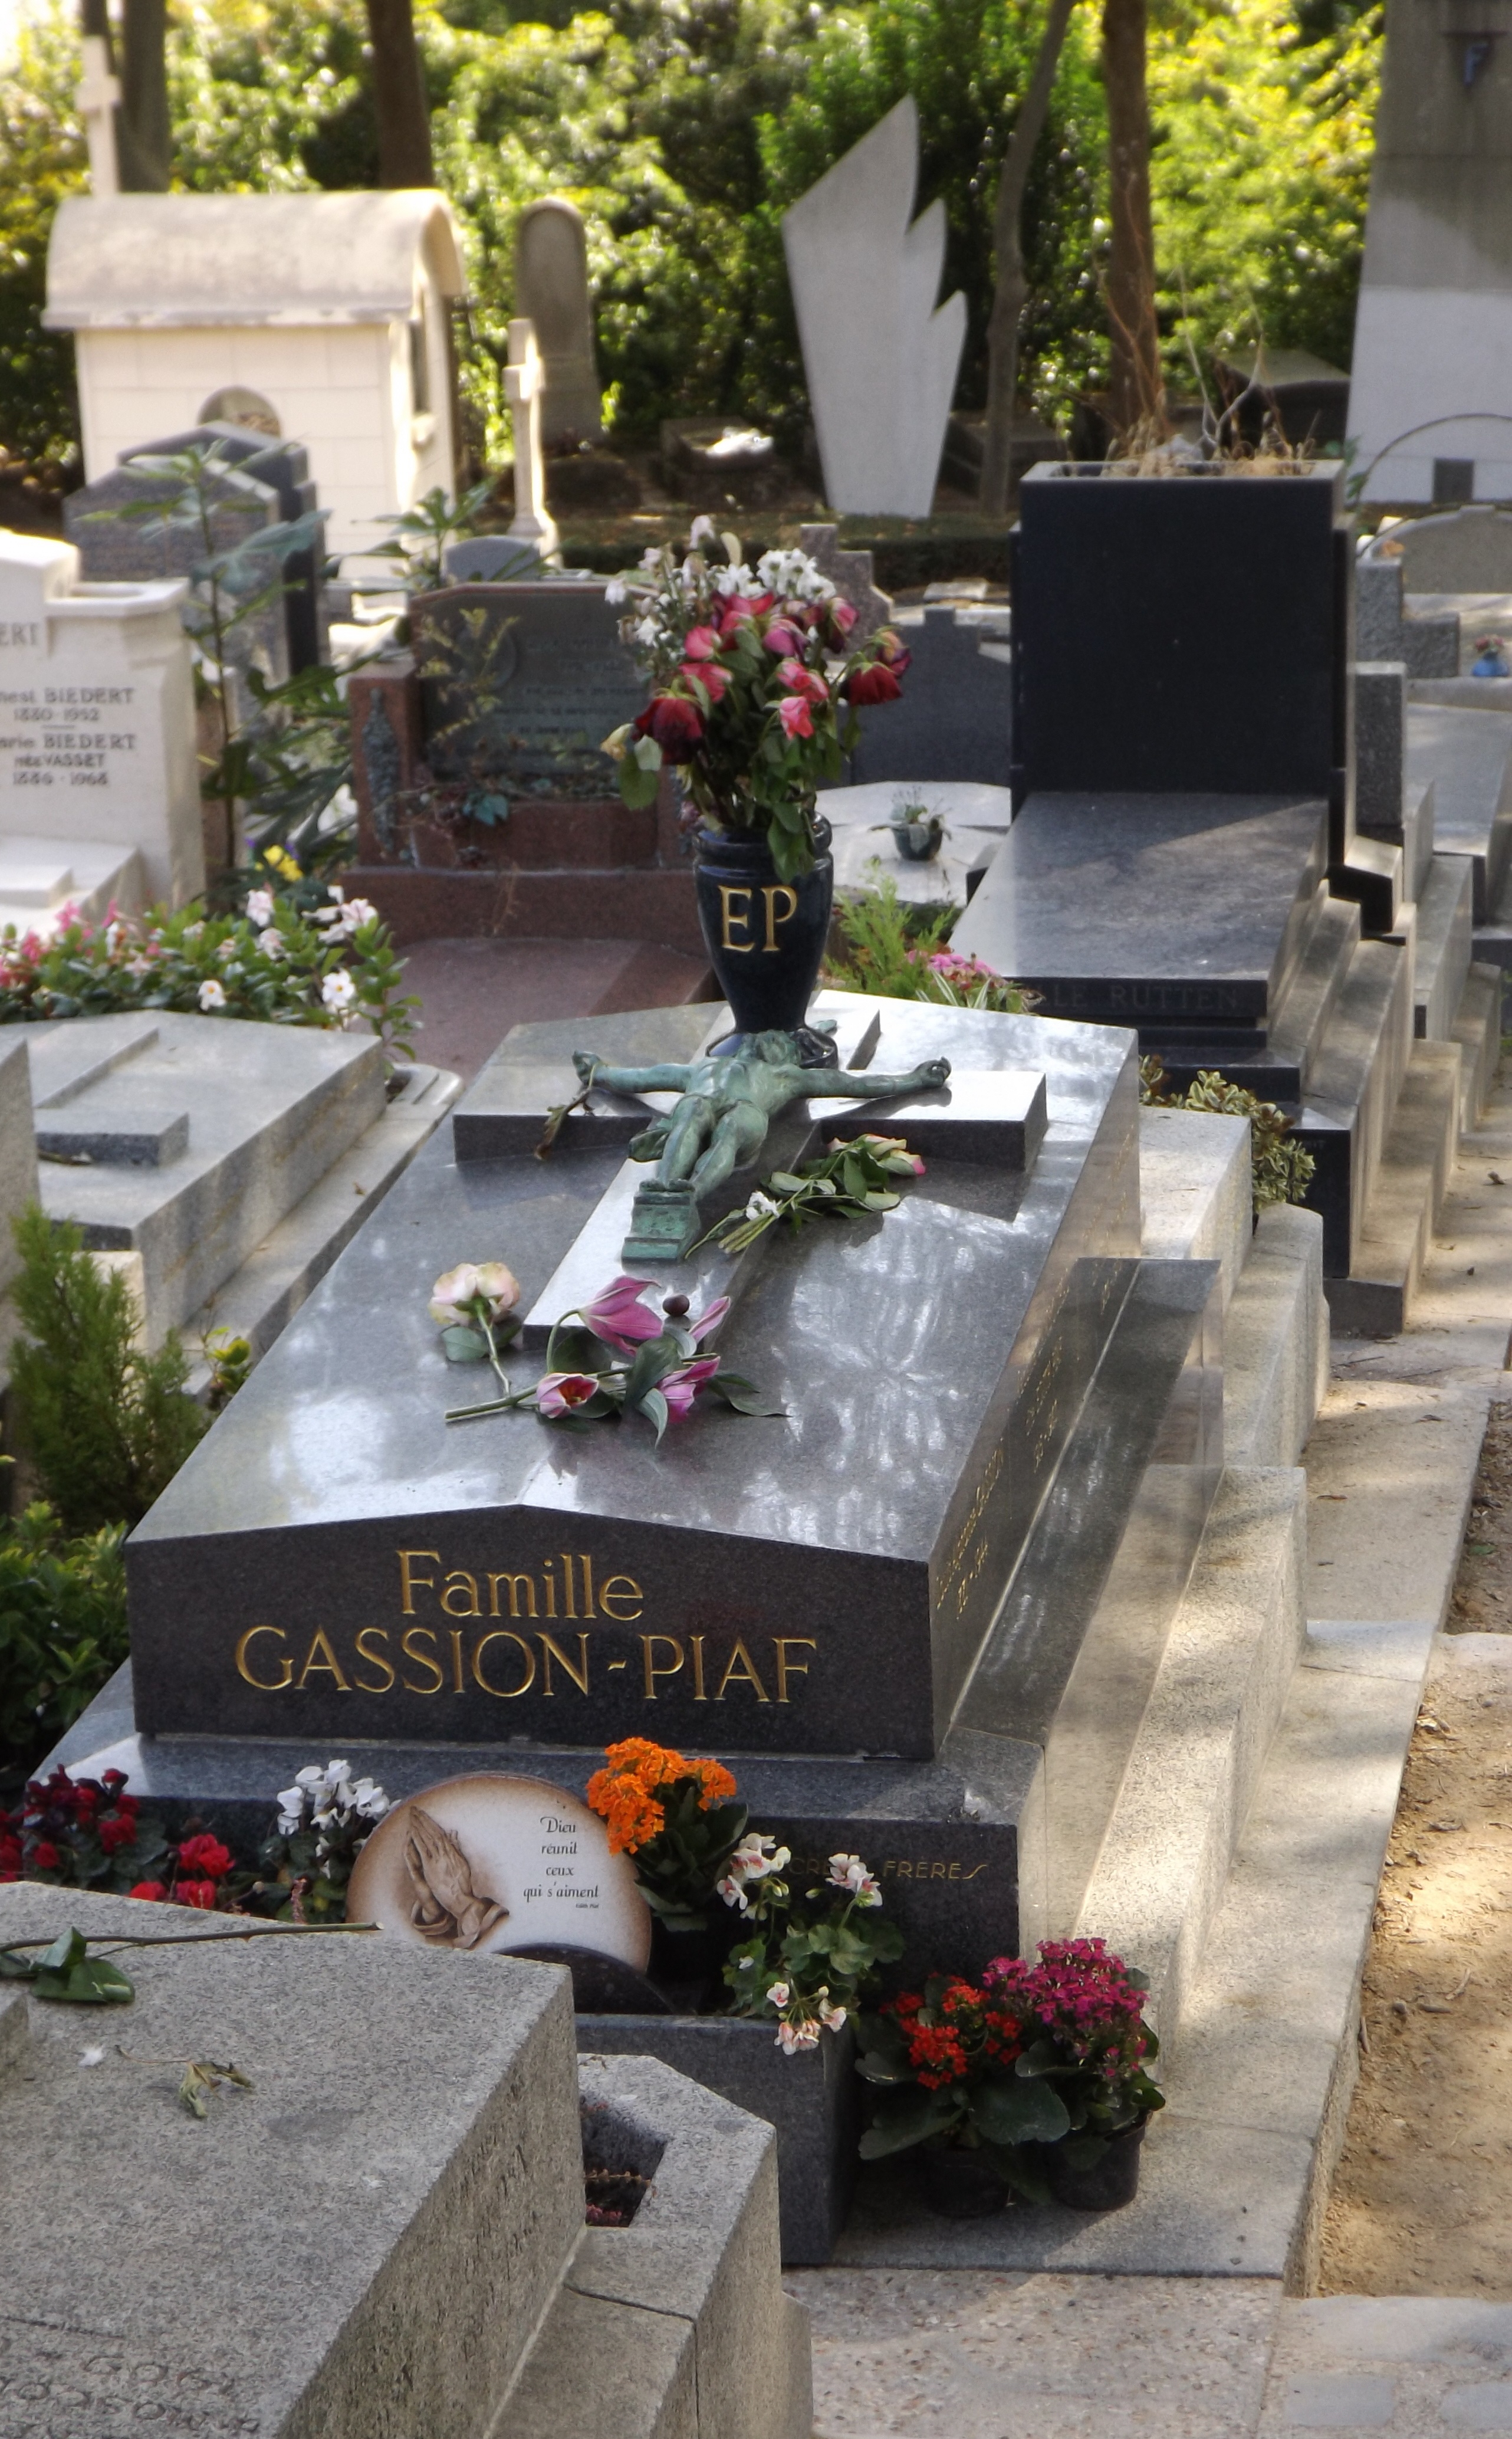
paris, monument, cemetery, grave, memorial, headstone, pere lachaise, edith piaf